Mad Money

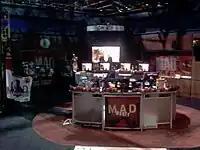
The original "Mad Money" set in 2008, before its redesign five years later

Cramer is the show's editorial director, deciding which stocks to discuss. Regina Gilgan, who has been with "Mad Money" since its premiere, had become the executive producer by 2007, replacing Krakower. Another major crew member since the show's first year is head writer Cliff Mason, who is Cramer's nephew. Cramer said in 2007 that "some of the show's best moments come out of the two of us competing to produce more and more surreal, ridiculous one-liners." Cramer devises "the ideas and the serious content", then writes an early draft "with as much smart and funny stuff" as he can in his spare time. He and Mason then exchange drafts before settling on a final version, which is written after the stock market closes at 4:00 p.m. Eastern Time.